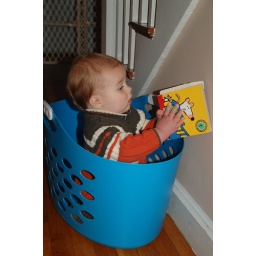
A laundry basket is a great place to read a book or play around